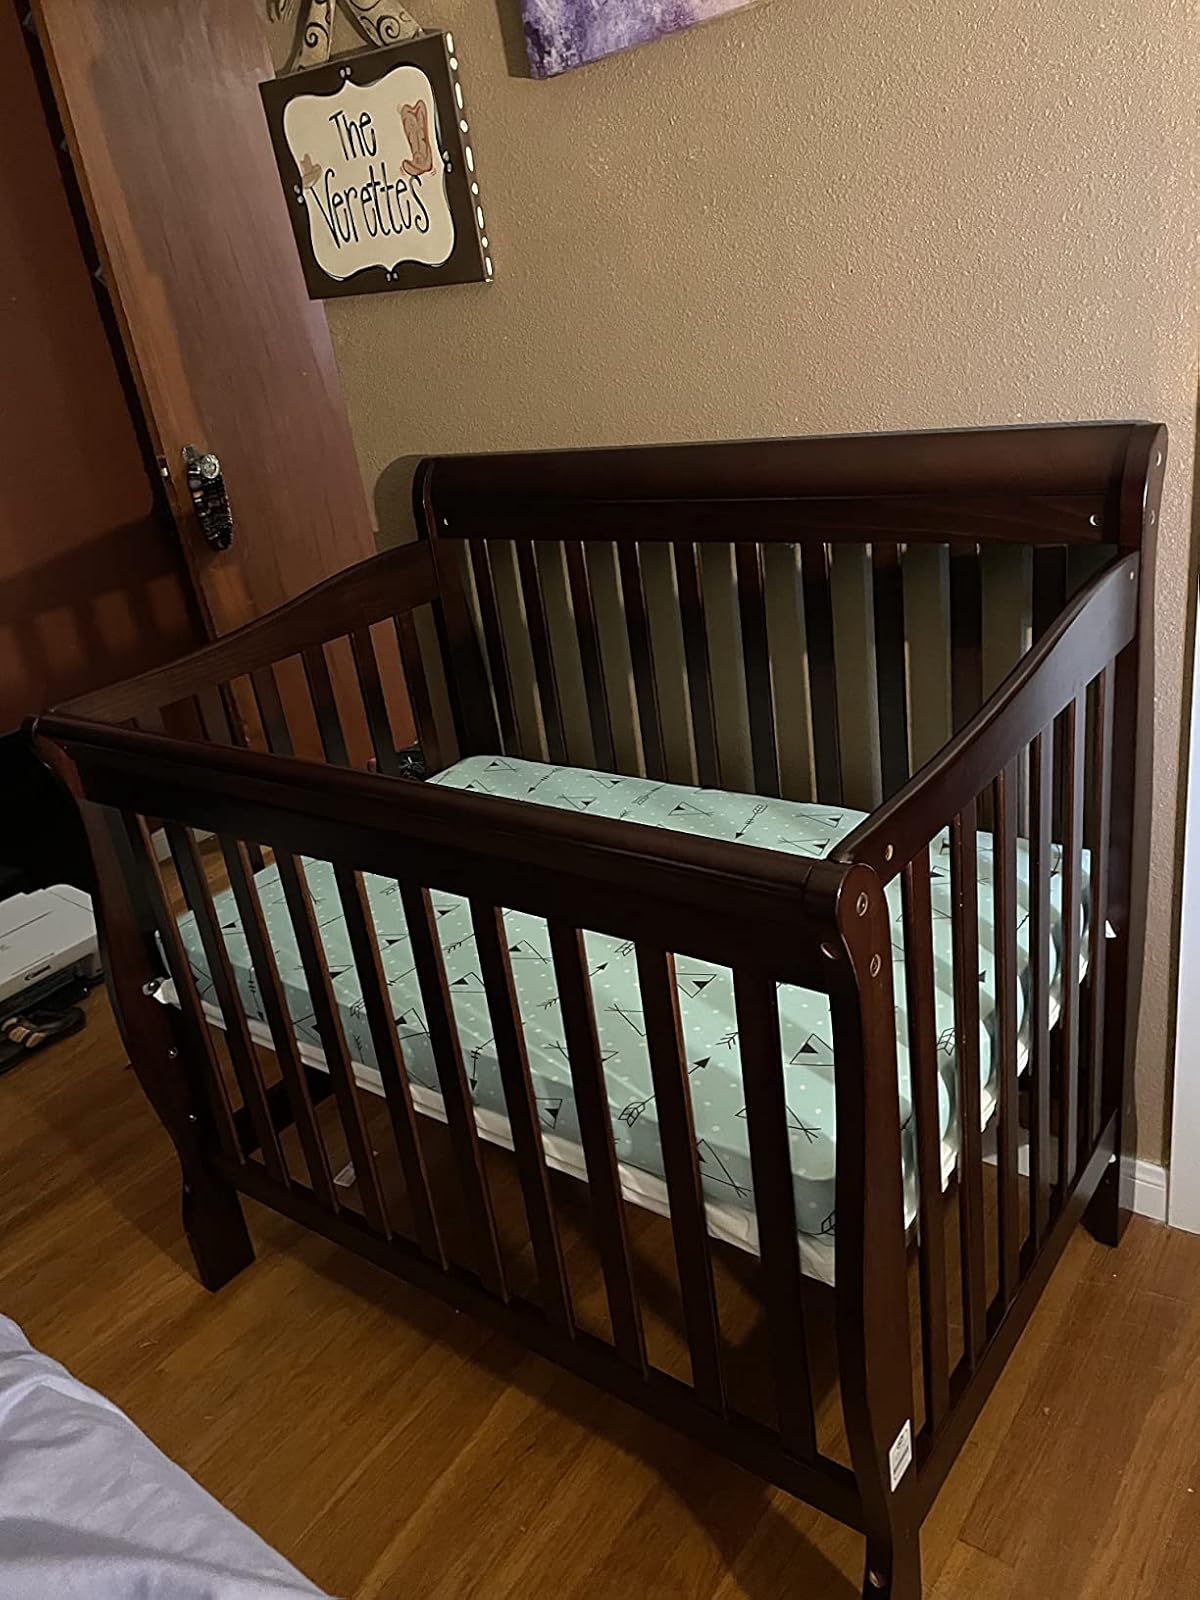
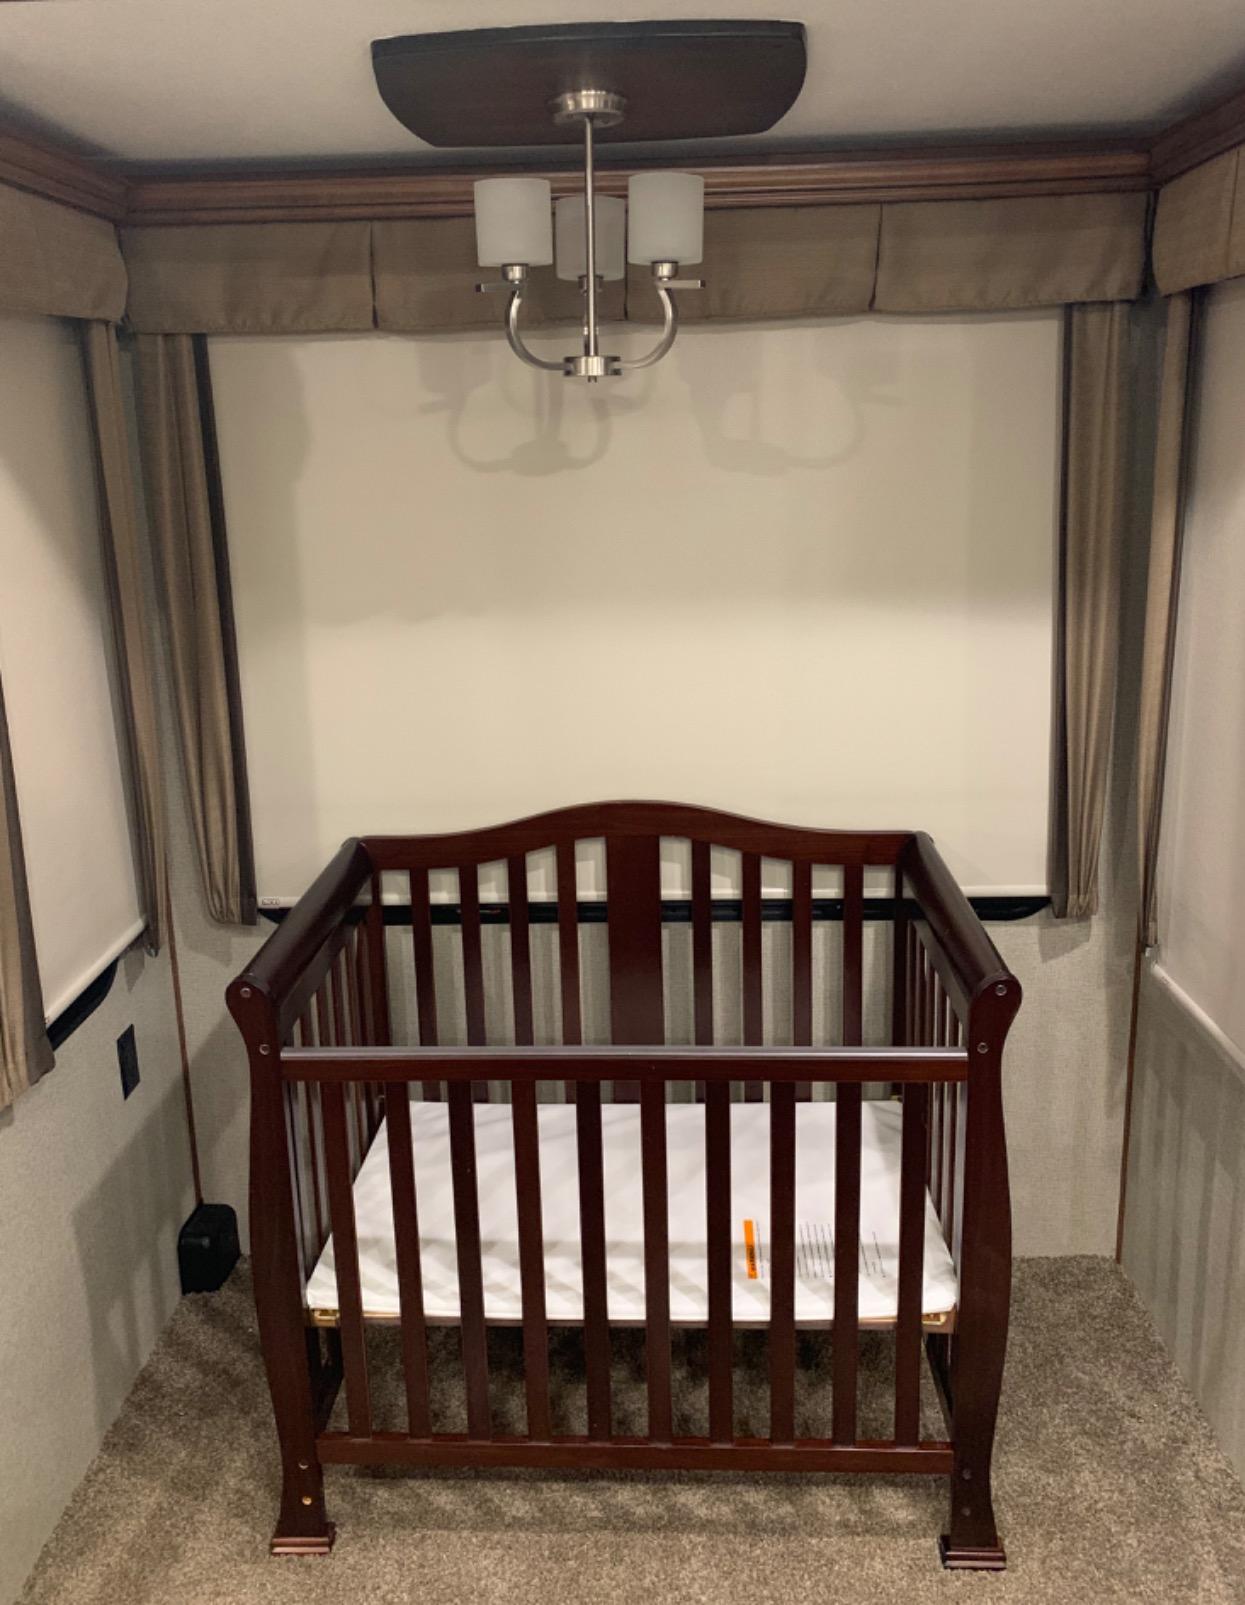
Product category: products_crib
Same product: no